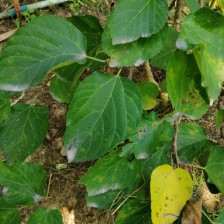
Variety: WhiteKing